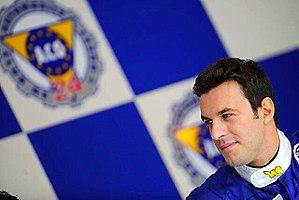
Matteo Bobbi est un pilote automobile italien.